Sven Lindqvist

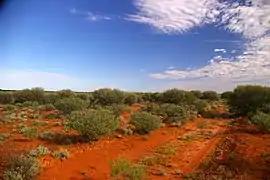
"Terra Nullius" examines places like the former nuclear test site near Maralinga, South Australia.

Among Lindqvist's best-known works is his 2007 book "Terra Nullius" (Latin for "Empty Land"), about the impact of white settlers on the Australian landscape and its aboriginal population, combined with "often glorious" travel writing. Among the shocks to people and landscape are the above-ground nuclear weapon tests conducted in Australia from 1953 to 1963, leaving some 20 kilograms of plutonium dust spread over hundreds of miles of the land near Maralinga. Lindqvist remarks that the land will remain radioactive for at least 280,000 years, and notes that the weapons thus tested could "on a single order" turn the whole world into a "Terra Nullius".